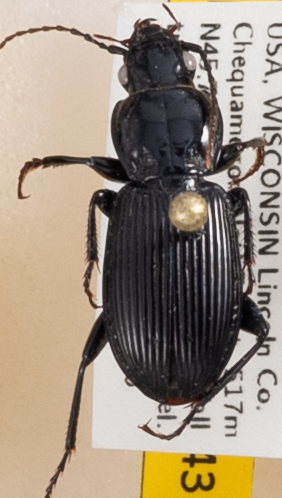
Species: Pterostichus novus
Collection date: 2018-06-26 04:00:00
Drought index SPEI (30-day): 1.274
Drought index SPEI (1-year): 0.09
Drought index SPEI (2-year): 2.09